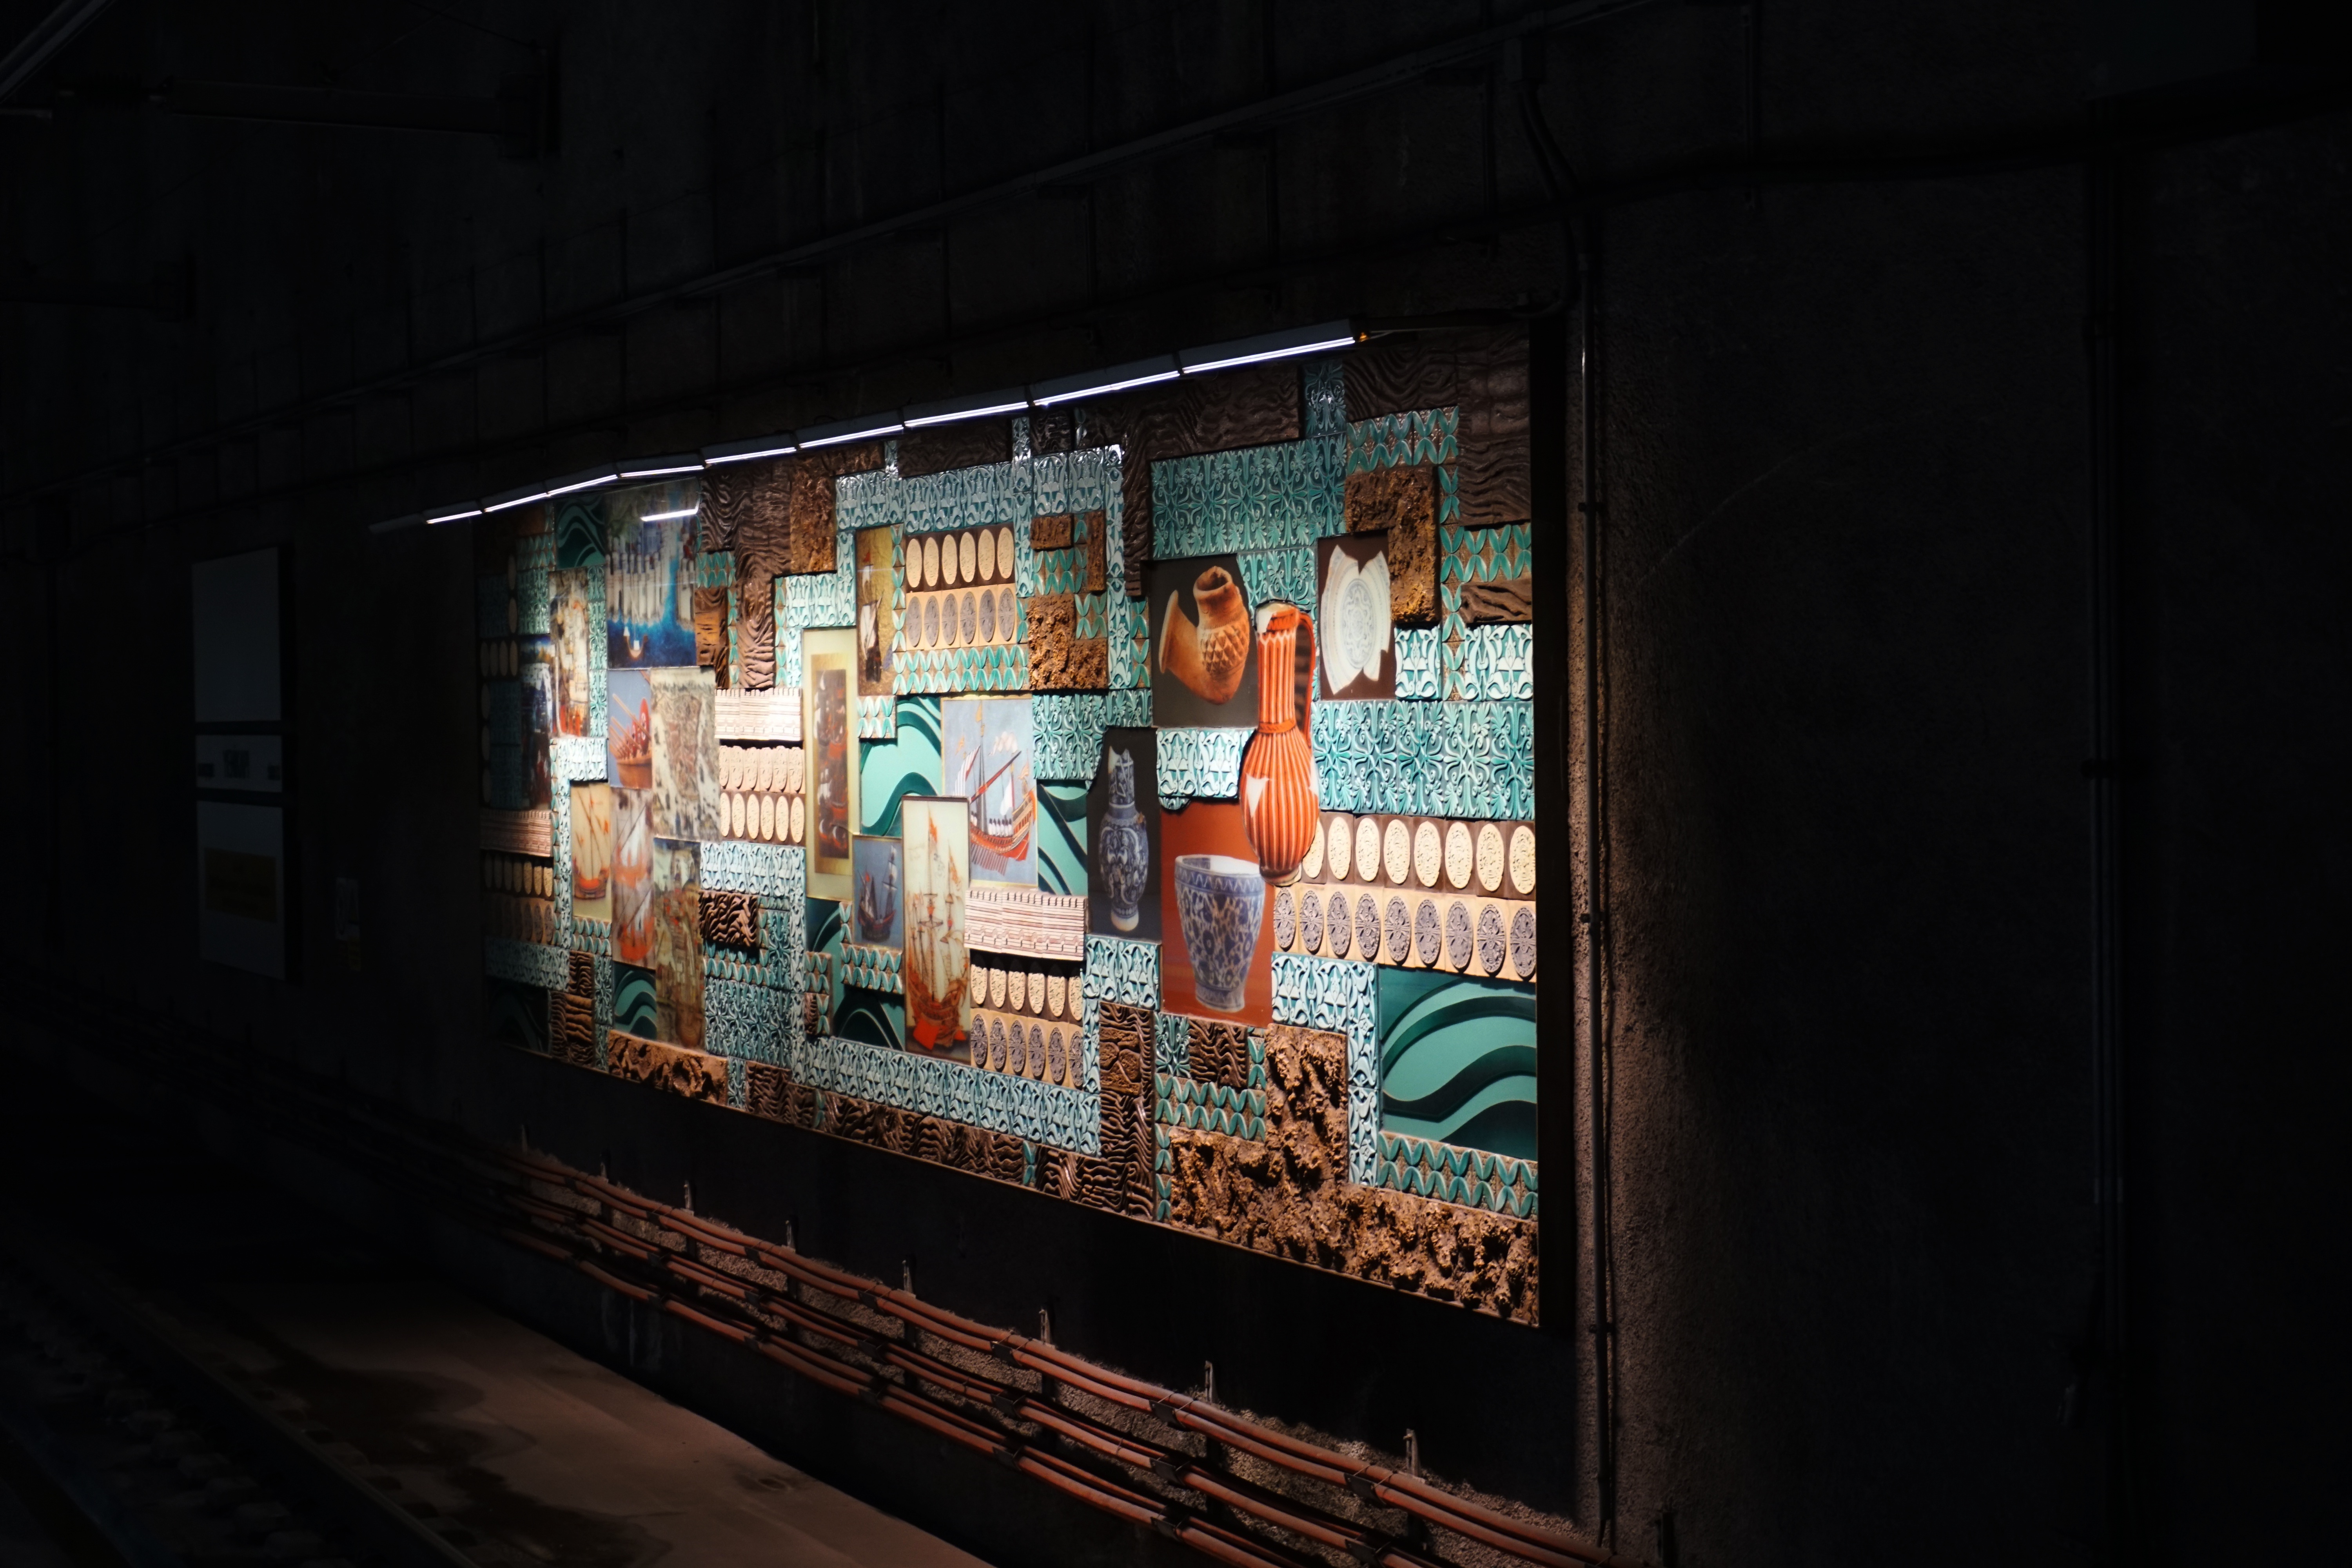
night, wall, color, art, tourist attraction, urban area, display device